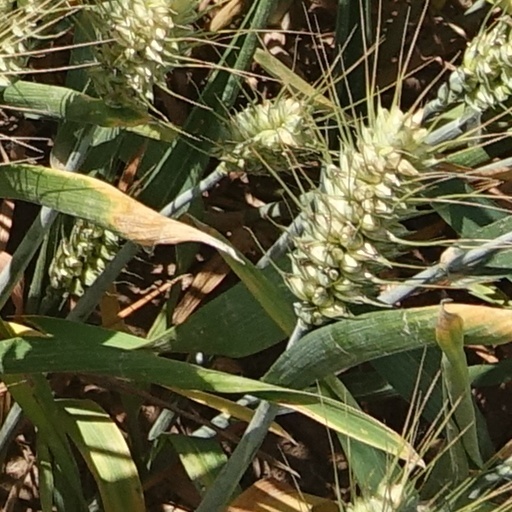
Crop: wheat